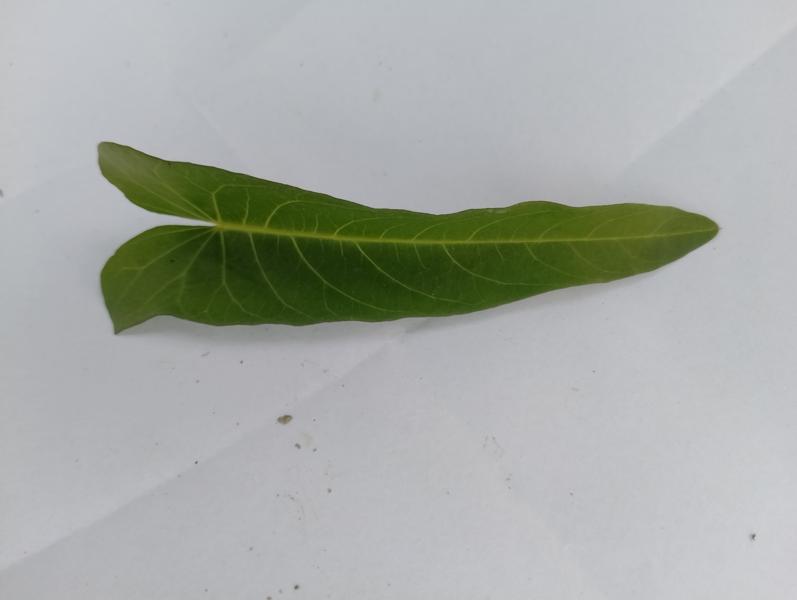
Weed species: Ipomoea aquatic